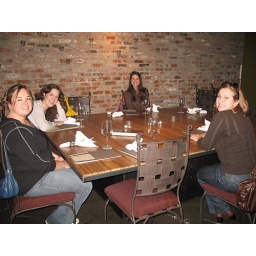
Sitting around our giant castle dining hall table at Purple Woodinville.